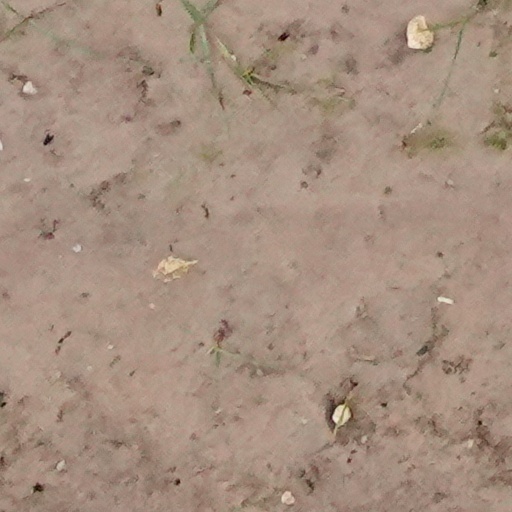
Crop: wheat